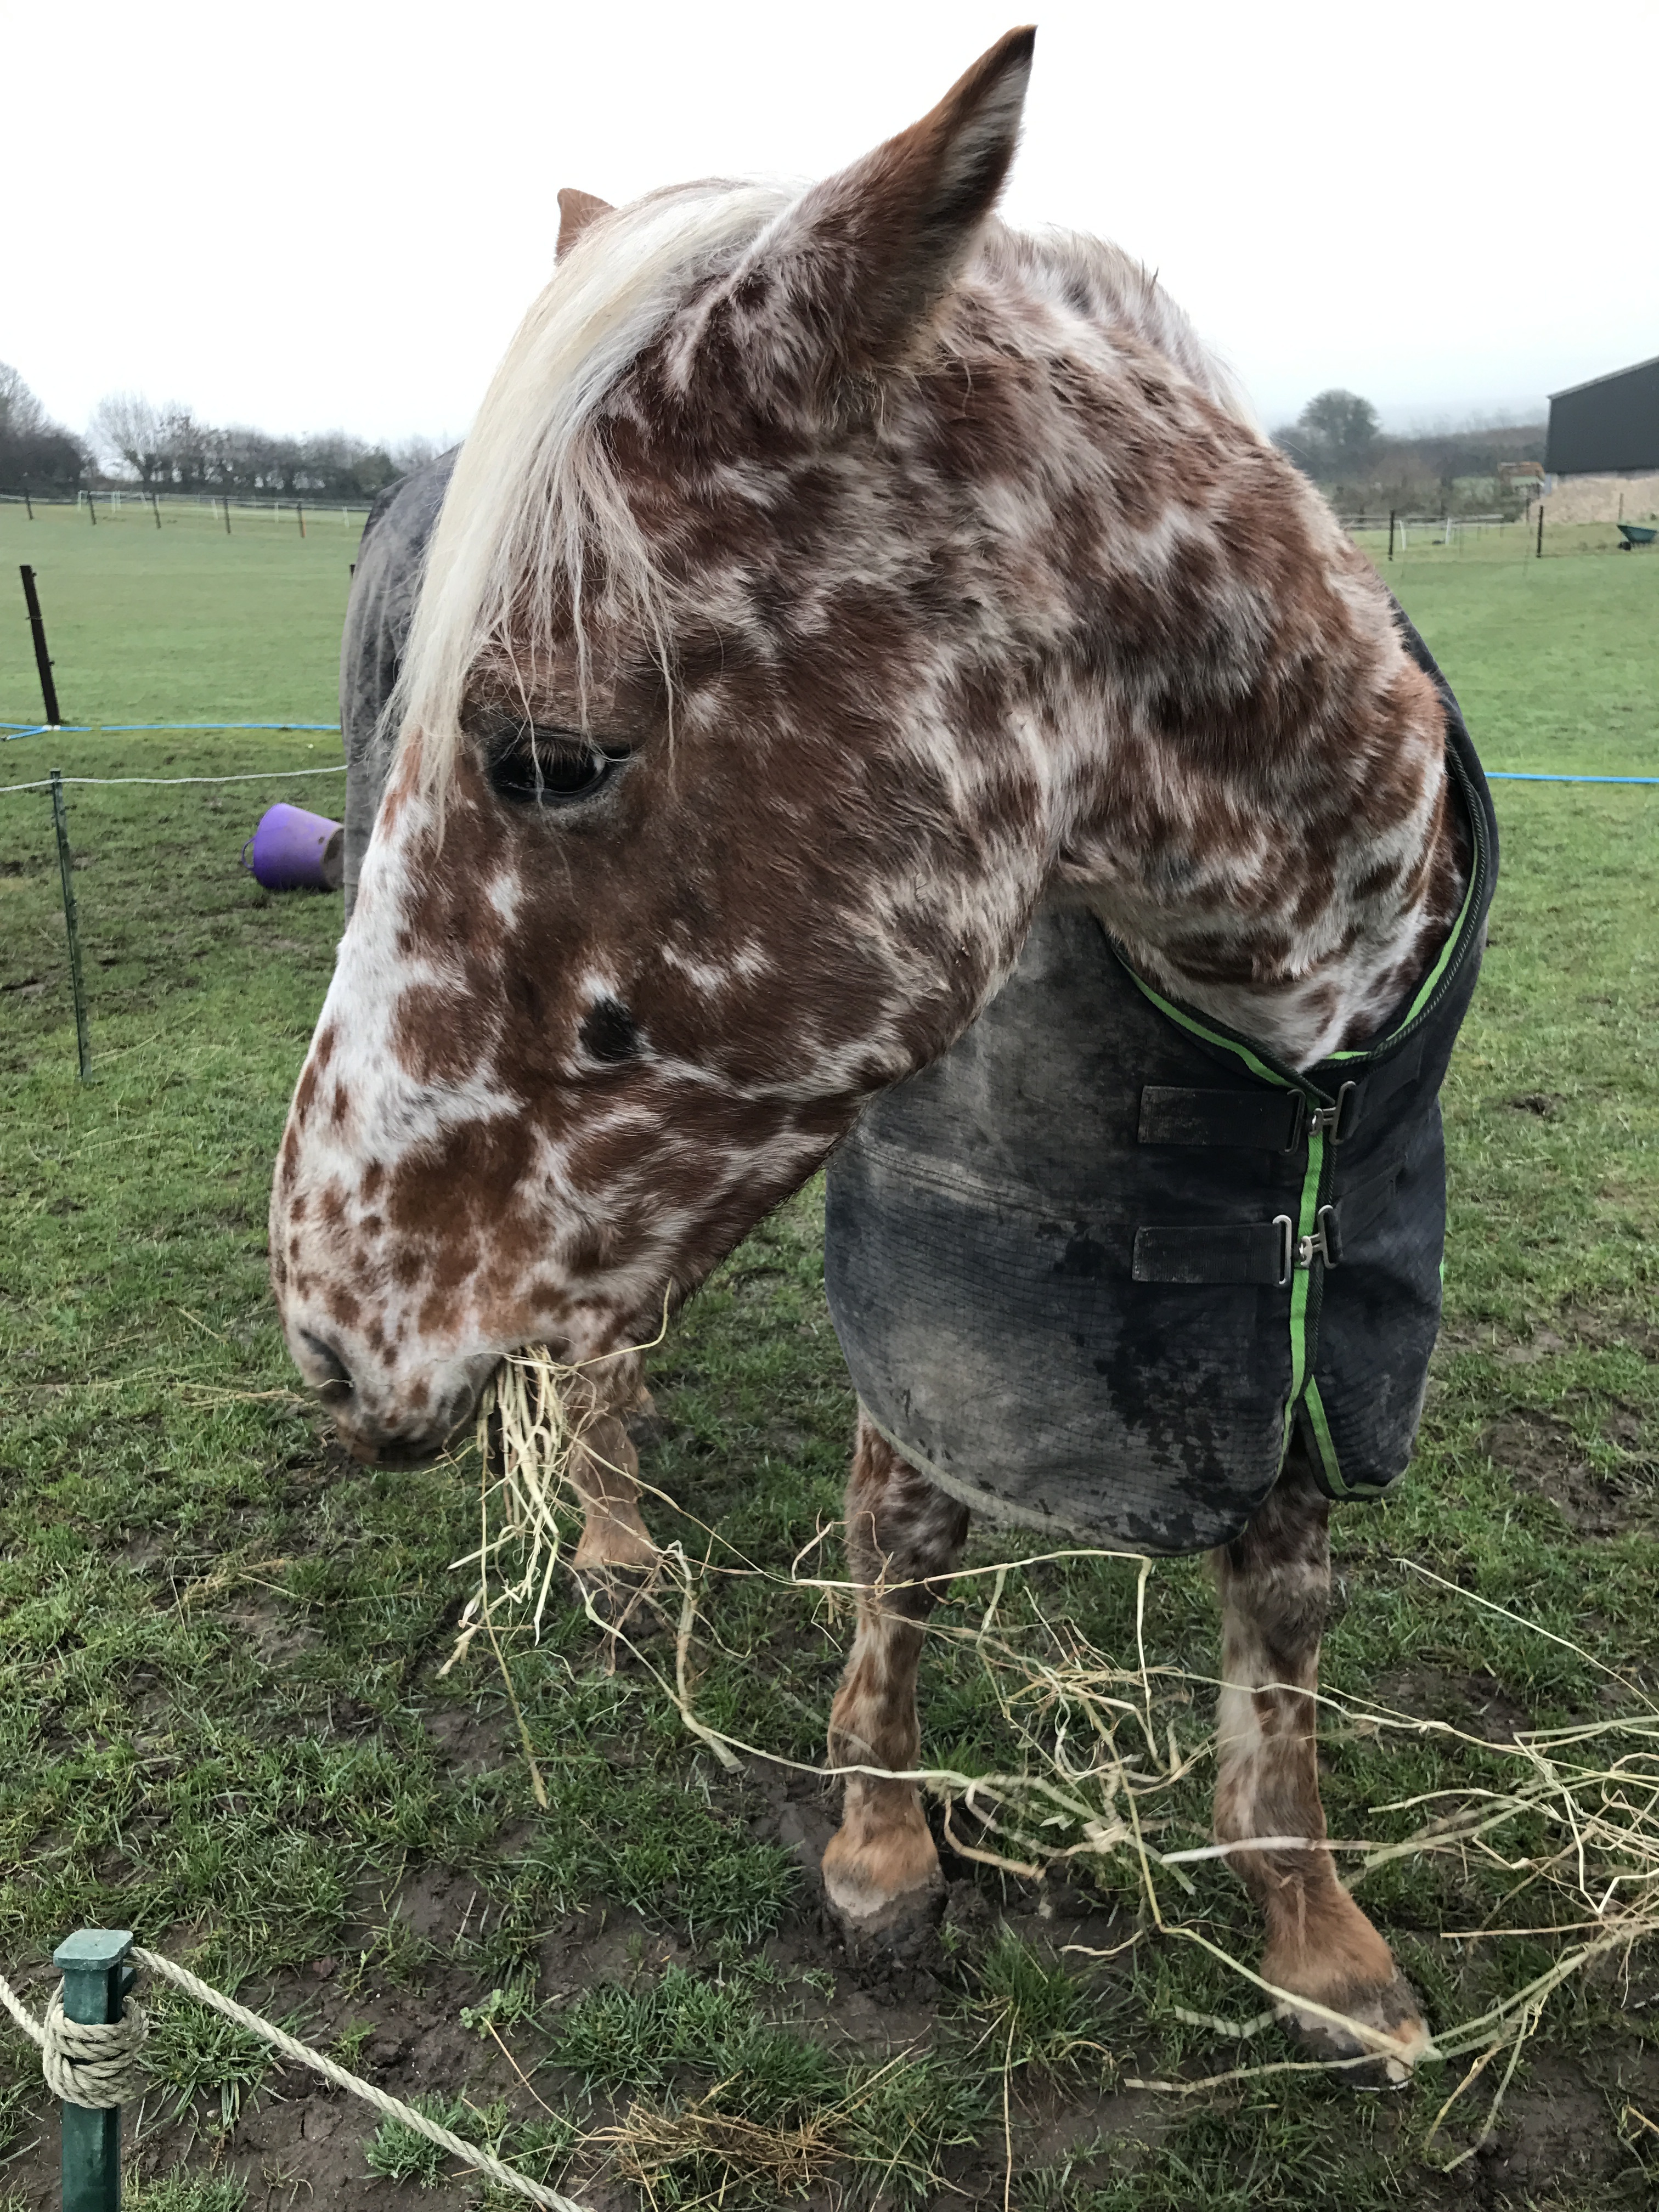
hay, field, animal, horse, natural, mammal, stallion, fauna, equine, giraffe, spotted, vertebrate, mare, giraffidae, appaloosa, cattle like mammal, horse like mammal